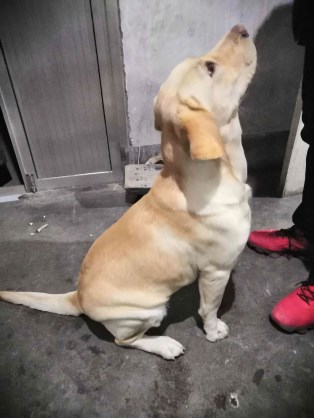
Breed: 3580-n000122-Labrador_retriever